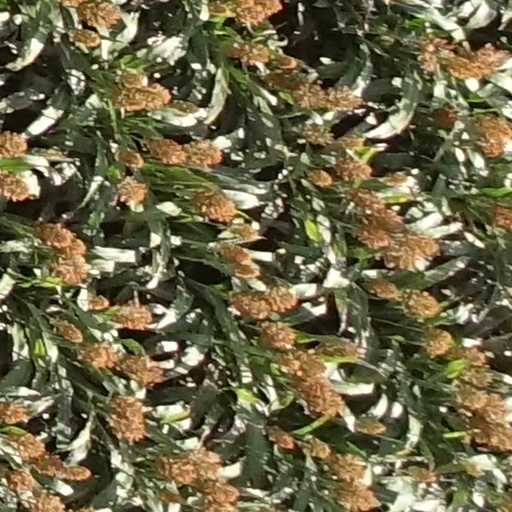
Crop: sorghum